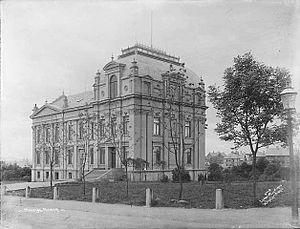
Le Stavanger Museum est un musée d'histoire naturelle et culturelle construit en 1877 et situé à Stavanger, en Norvège. La collection du musée est répartie en 7 départements : le Musée d'Histoire Naturelle, le Musée Maritime, le Musée des Enfants, le Musée de l'Impression, le Musée de l'École, le Musée d'Art, et le Musée de Mise en Conserve.